The Farm: En Veettu Thottathil

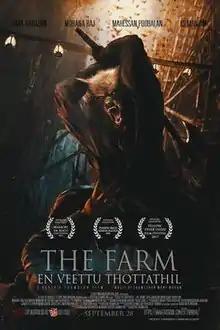
Official poster

The Farm: En Veettu Thottathil (also known as "The Farm: EVT") is a 2017 Malaysian Tamil language dark slasher film directed by Karthik Shamalan. The film consist an ensemble cast of Jaya Ganasonin her feature film debutalongside Mohanaraj, Mahesan Poobalan, Yugendran Maniam and Haridhass. The film is inspired by popular tale of Red Riding Hood, which gives a dark twist to the story, tells of the painful journey of a girl.